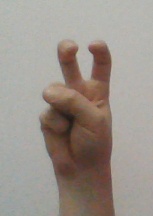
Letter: toot